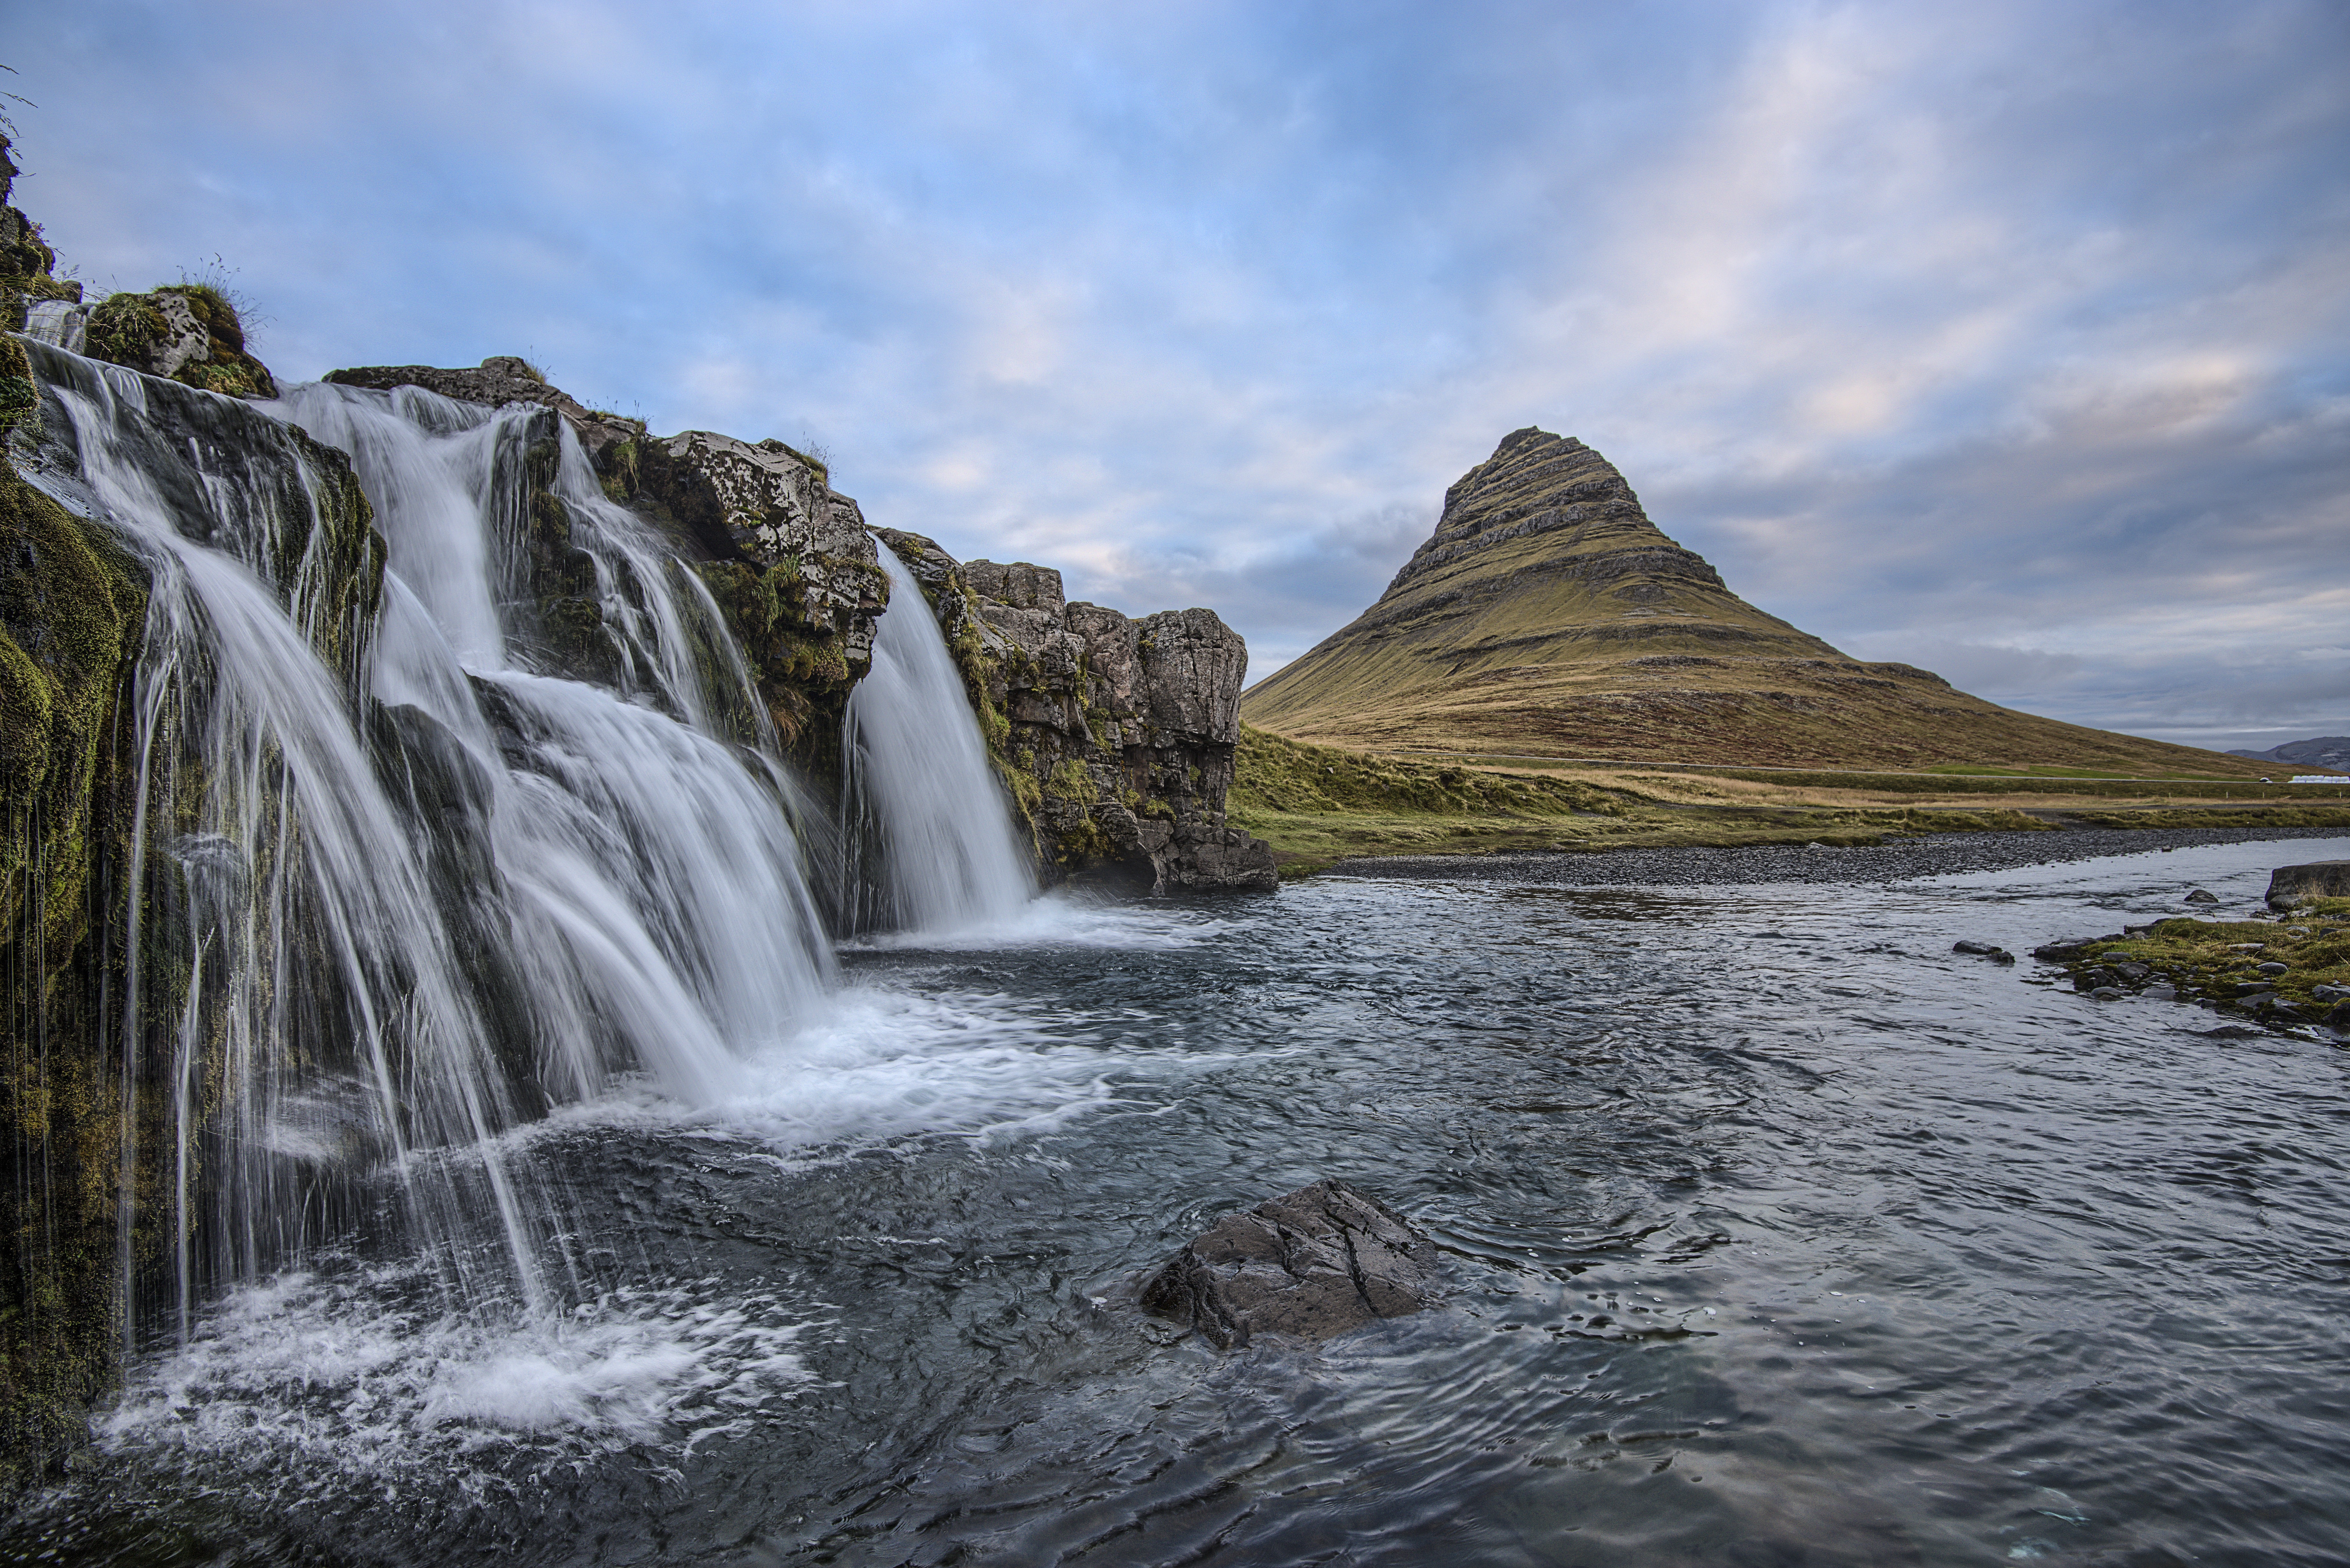
landscape, sea, coast, water, nature, rock, waterfall, wilderness, mountain, river, stream, cascade, reflection, scenic, terrain, body of water, rocks, outdoors, waterfalls, water feature